FAW Weizhi V2

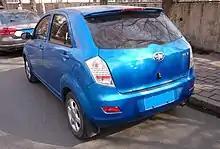
FAW V2 rear

The FAW Weizhi V2 is based on the FAW V1 concept that debuted during the 2008 Beijing Auto Show. The production version of the Weizhi V2 debuted during the 2010 Chengdu Auto Show on September 17, 2010, and was produced by the Tianjin-FAW factory in Tianjin.